Karen Pierce

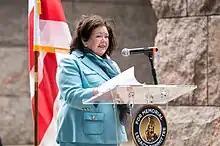
Pierce speaking at the Franklin Delano Roosevelt Memorial anniversary in Washington, D.C., in 2022

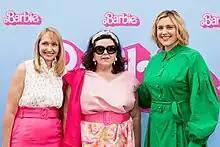
Pierce and director Greta Gerwig at an event for "Barbie" in 2023

Pierce joined the Foreign and Commonwealth Office (FCO) in 1981, inspired by Margaret Thatcher's victory in the 1979 general election, which demonstrated to Pierce that women could "reach the top". After studying Japanese, she was posted to Tokyo in 1984. In 1987 she returned to London and joined the FCO's Security Policy Department. From 1992 to 1995 she worked in Washington, D.C., as Private Secretary to the British Ambassador to the United States, Robin Renwick. She held various positions at the FCO between 1996 and 2000, including Team Leader for Ukraine, Belarus and Moldova (1996−1997), Deputy Head of the Eastern Adriatic (Balkans) Department (1997−1999) and Head of the FCO Newsroom (1999−2000).